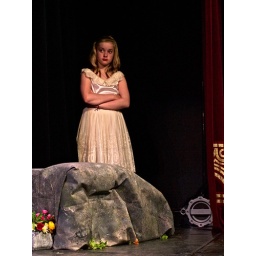
Girl in white dress